Wooton Presbyterian Center

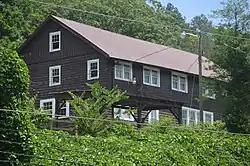
Front and northern side

The Wooton Presbyterian Center, also known as Wooton Community Center, is a historic building on KY 80 in Wooton, Kentucky. It was built during 1919-21 and added to the National Register of Historic Places in 1979.